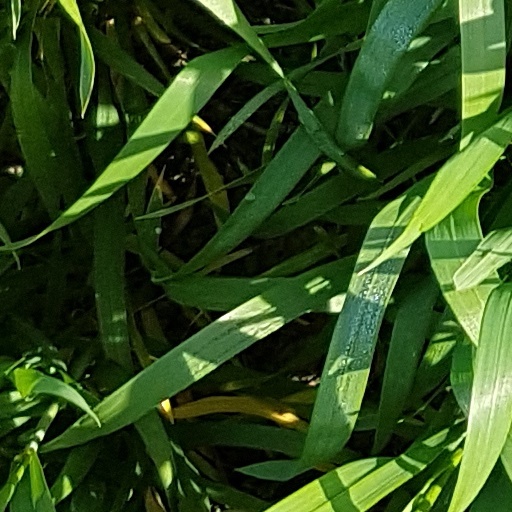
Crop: wheat